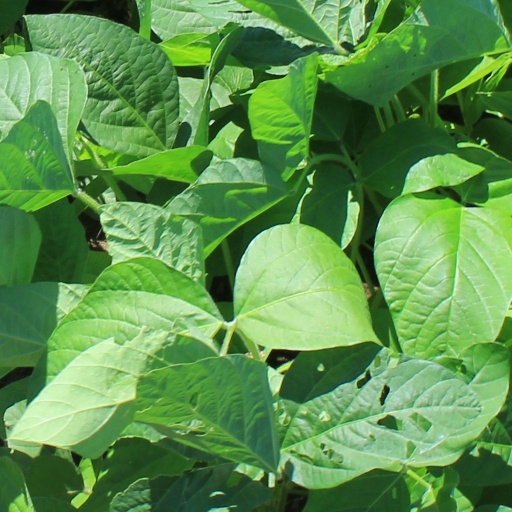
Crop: soybean